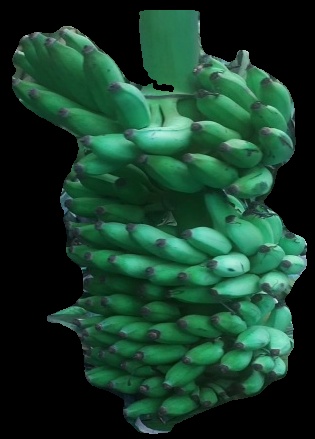
Variety: elakki-bale
Grade: grade1